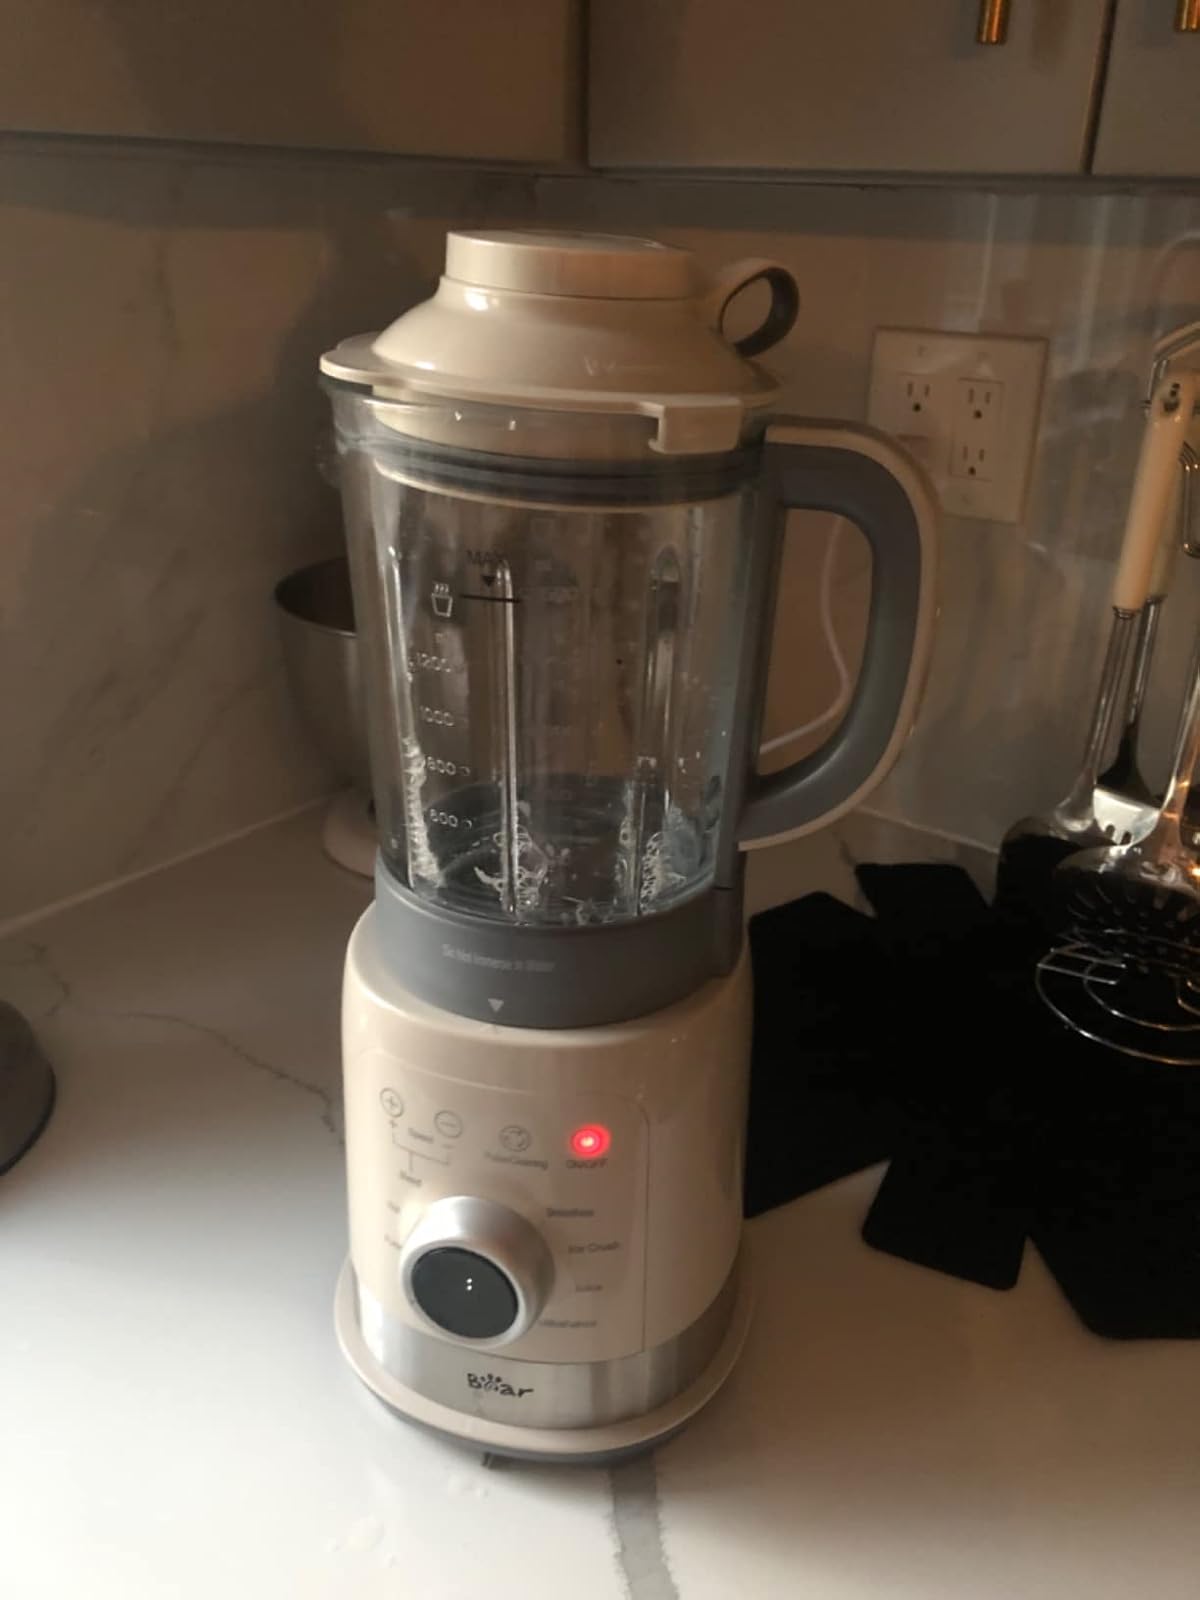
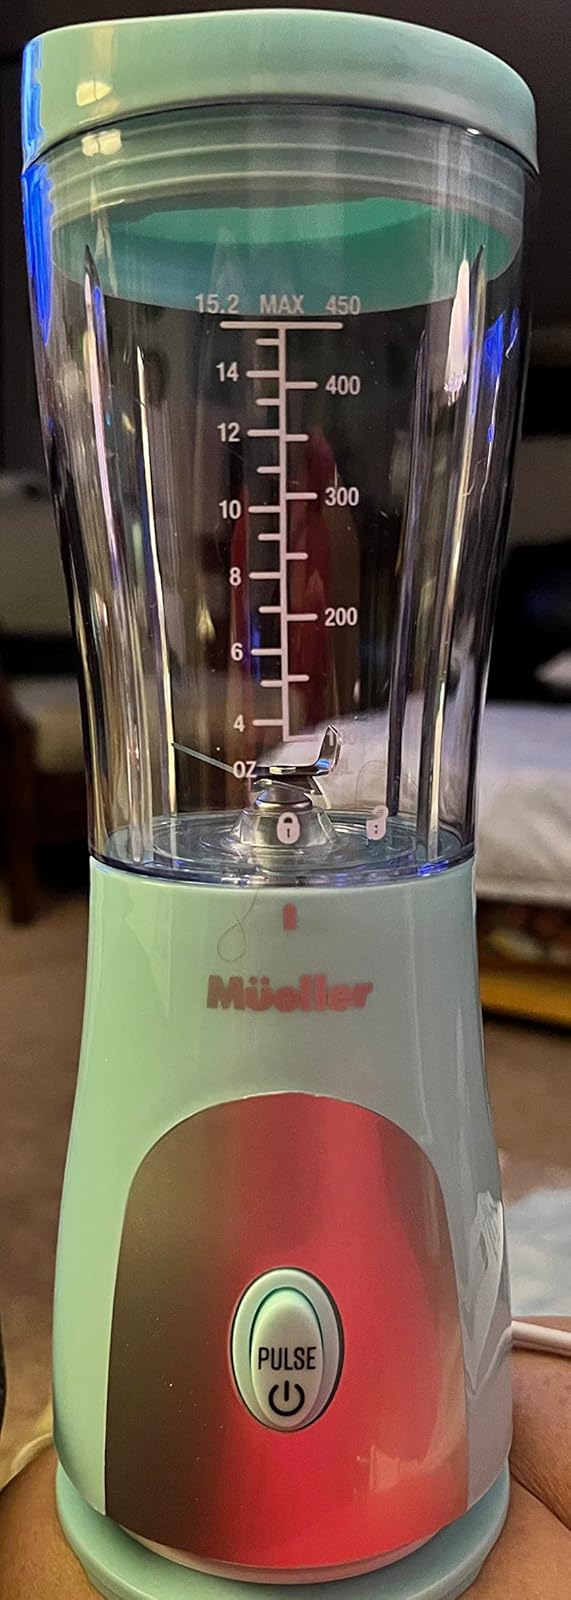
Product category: items_blender
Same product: no